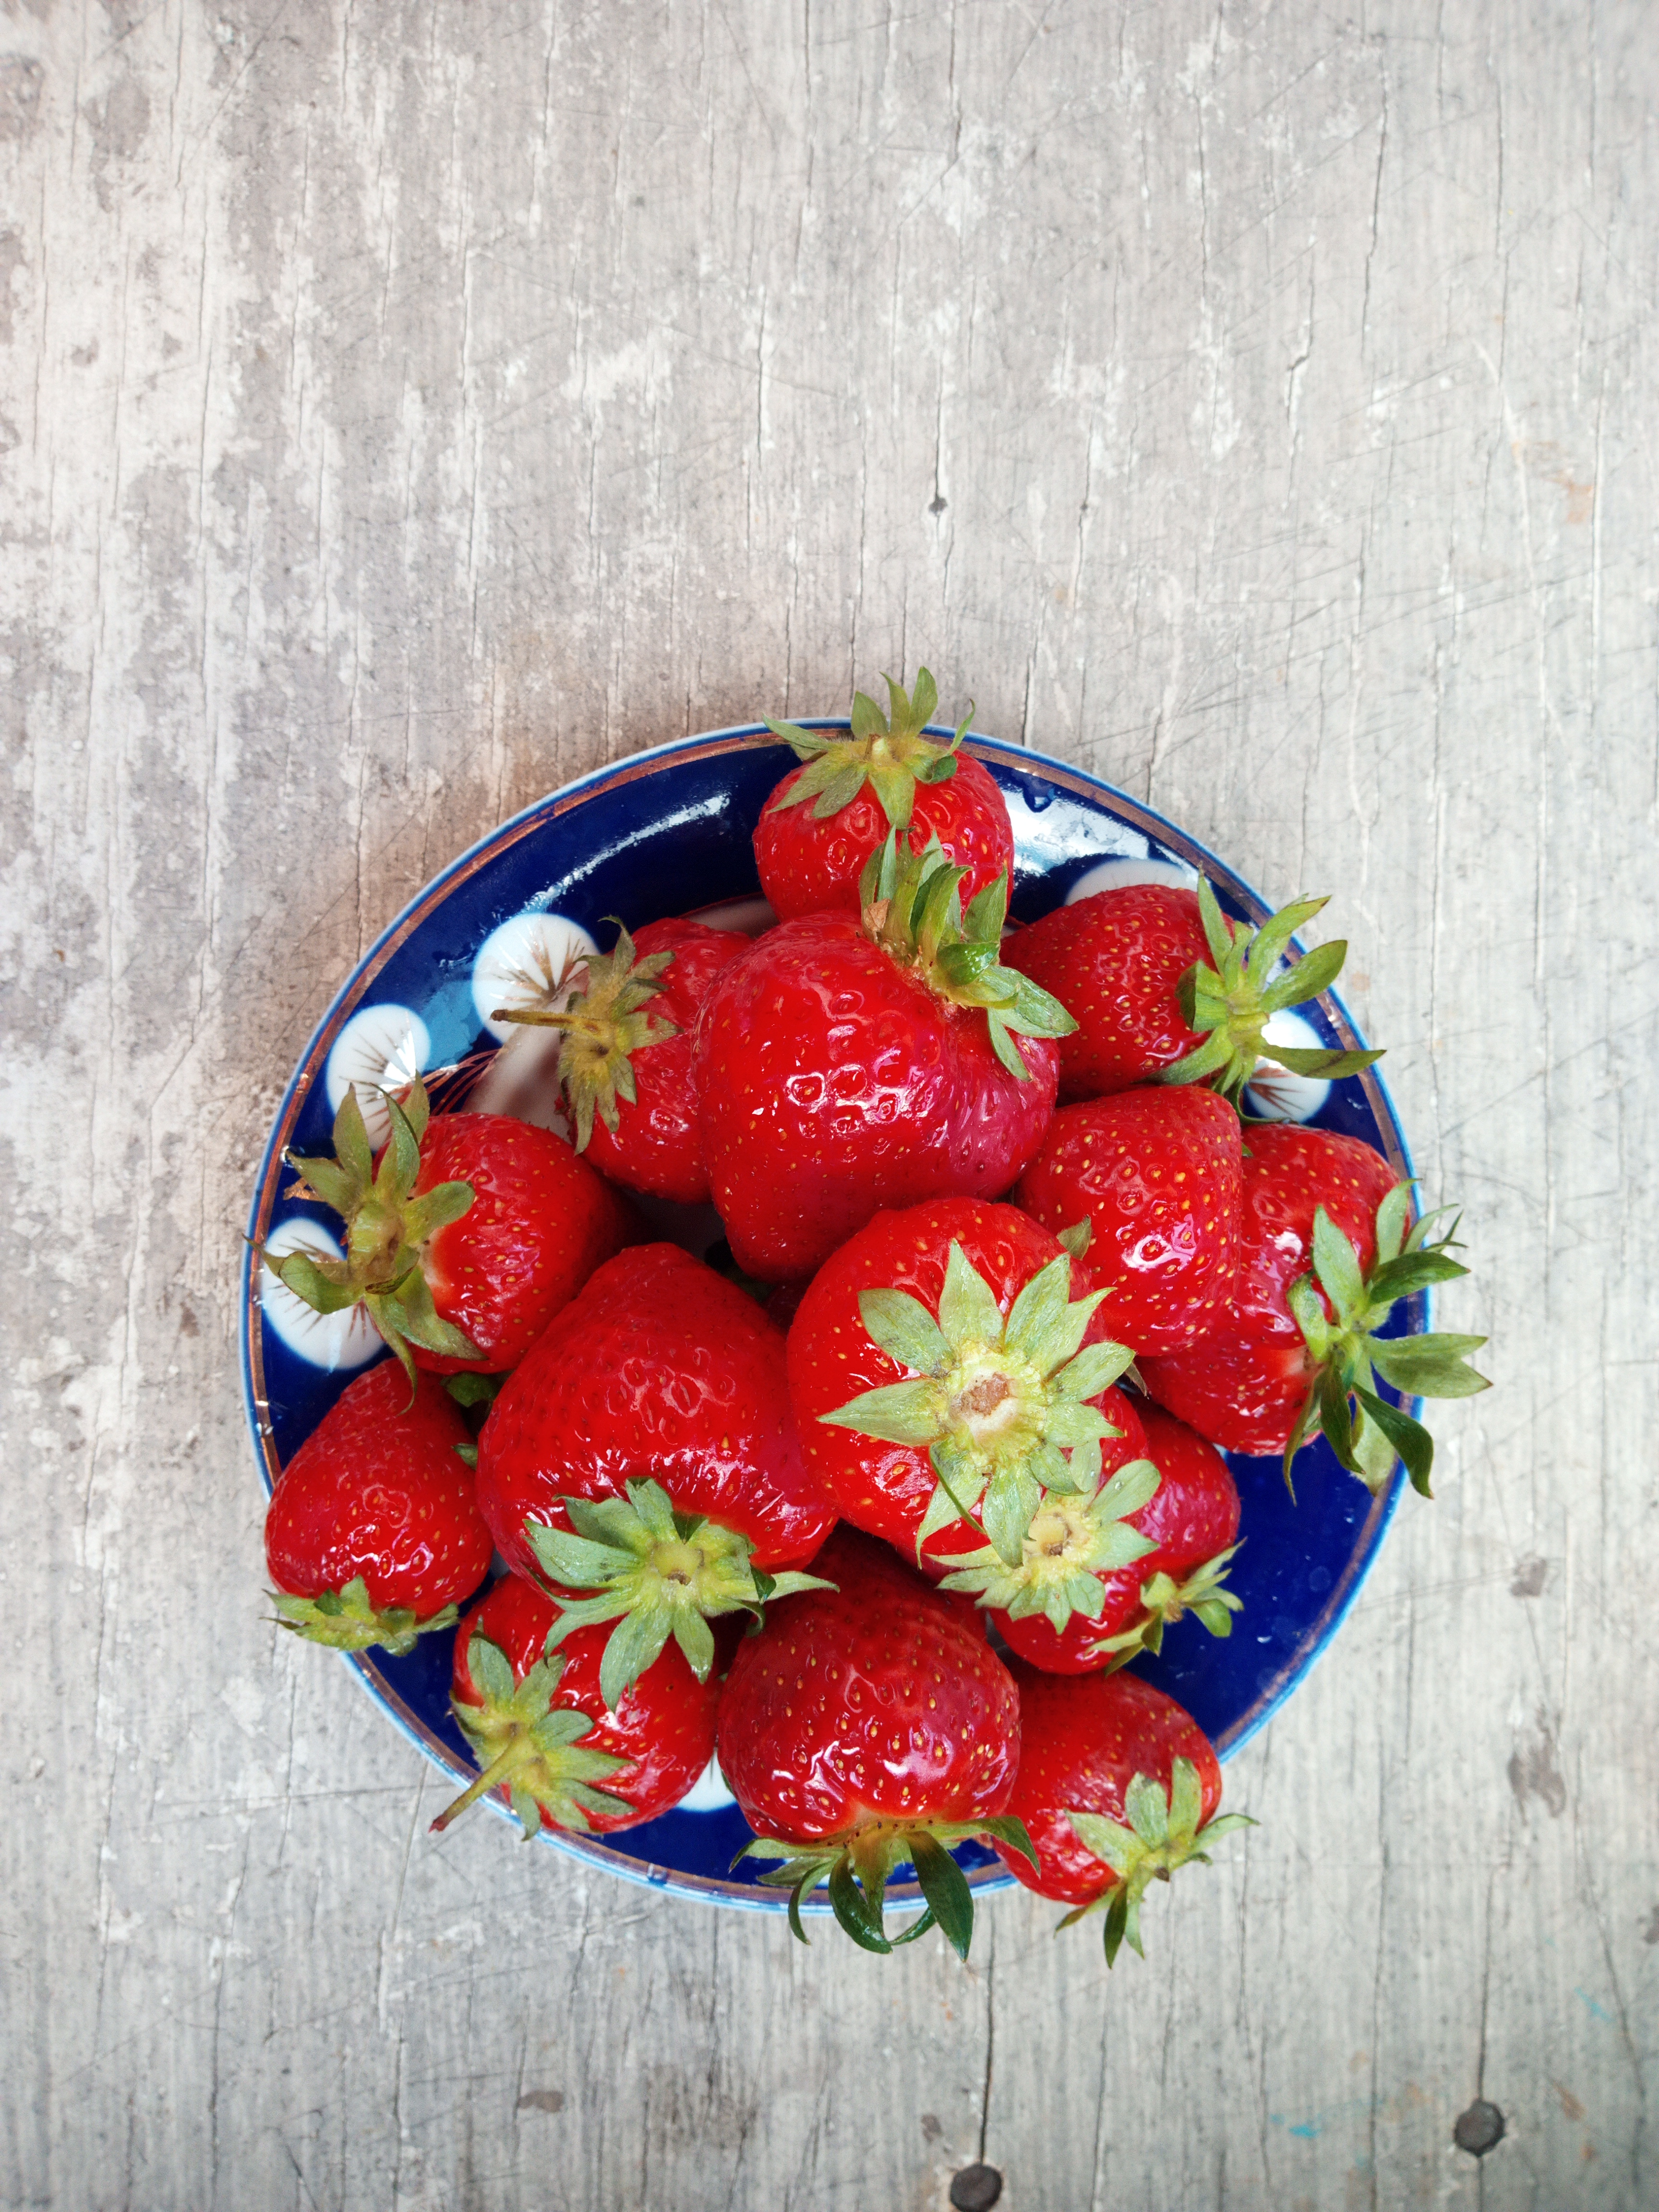
food, strawberry, strawberries, red, fruit, berry, plant, sweetness, superfood, produce, natural foods, seedless fruit, still life photography, still life, accessory fruit, flower